Religious restrictions on the consumption of pork

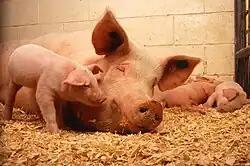
The pig is considered an unclean animal as food in Judaism and Islam, and parts of Christianity.

Pork is a food taboo among several religions, including Jews, Muslims, and some Christian denominations. Swine were prohibited in ancient Syria and Phoenicia, and the pig and its flesh represented a taboo observed, Strabo noted, at Comana in Pontus. A lost poem of Hermesianax, reported centuries later by the traveller Pausanias, reported an etiological myth of Attis destroyed by a supernatural boar to account for the fact that "in consequence of these events the Galatians who inhabit Pessinous do not touch pork". In Abrahamic religions, eating pig flesh is clearly forbidden by Jewish (kashrut), Islamic (Haram) and Christian Adventist (kosher animals) dietary laws.